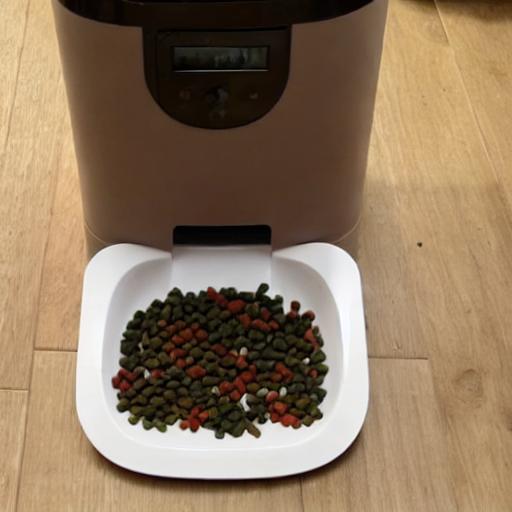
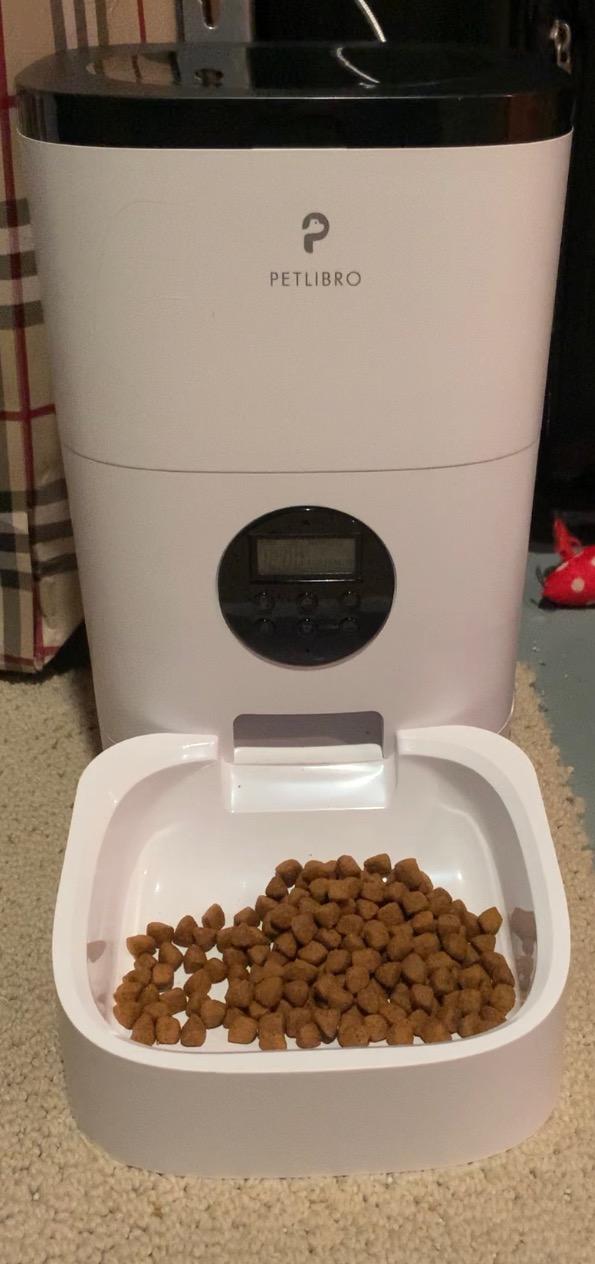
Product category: items_feeder
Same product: no